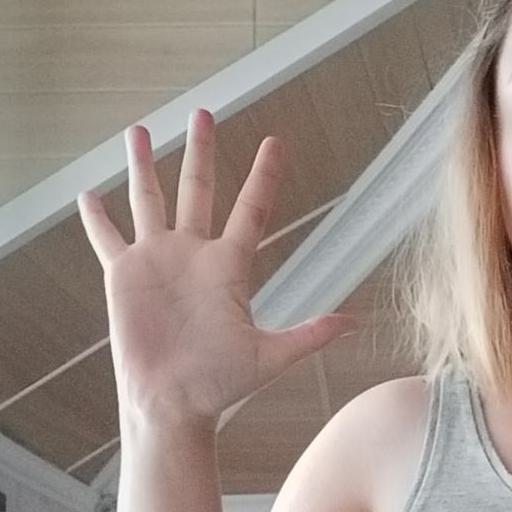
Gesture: palm